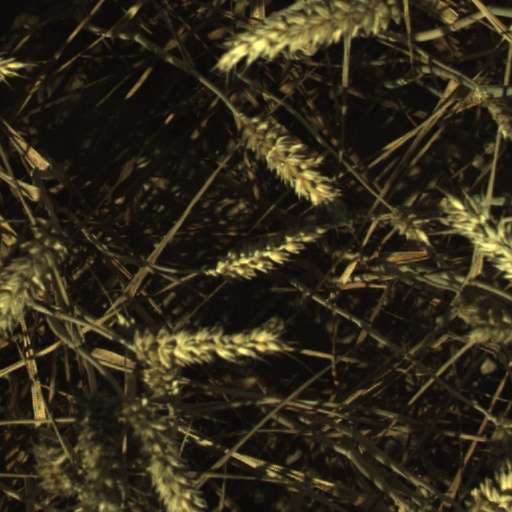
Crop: wheat